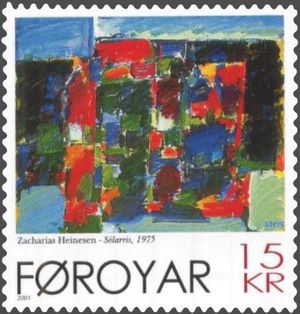
Zacharias Heinesen
Solopgang på frimærke.
Zacharias Karl Ulrik Heinesen er en færøsk kunstmaler.